Seychalles

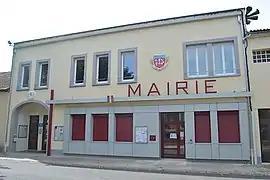
Town hall

Seychalles is a commune in the Puy-de-Dôme department in Auvergne-Rhône-Alpes in central France.